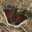
Label: butterfly